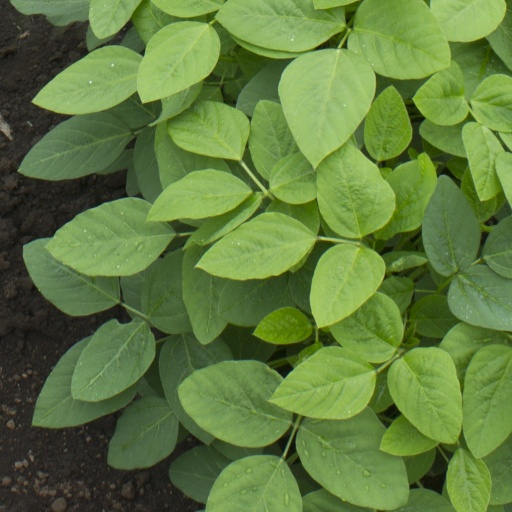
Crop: soybean